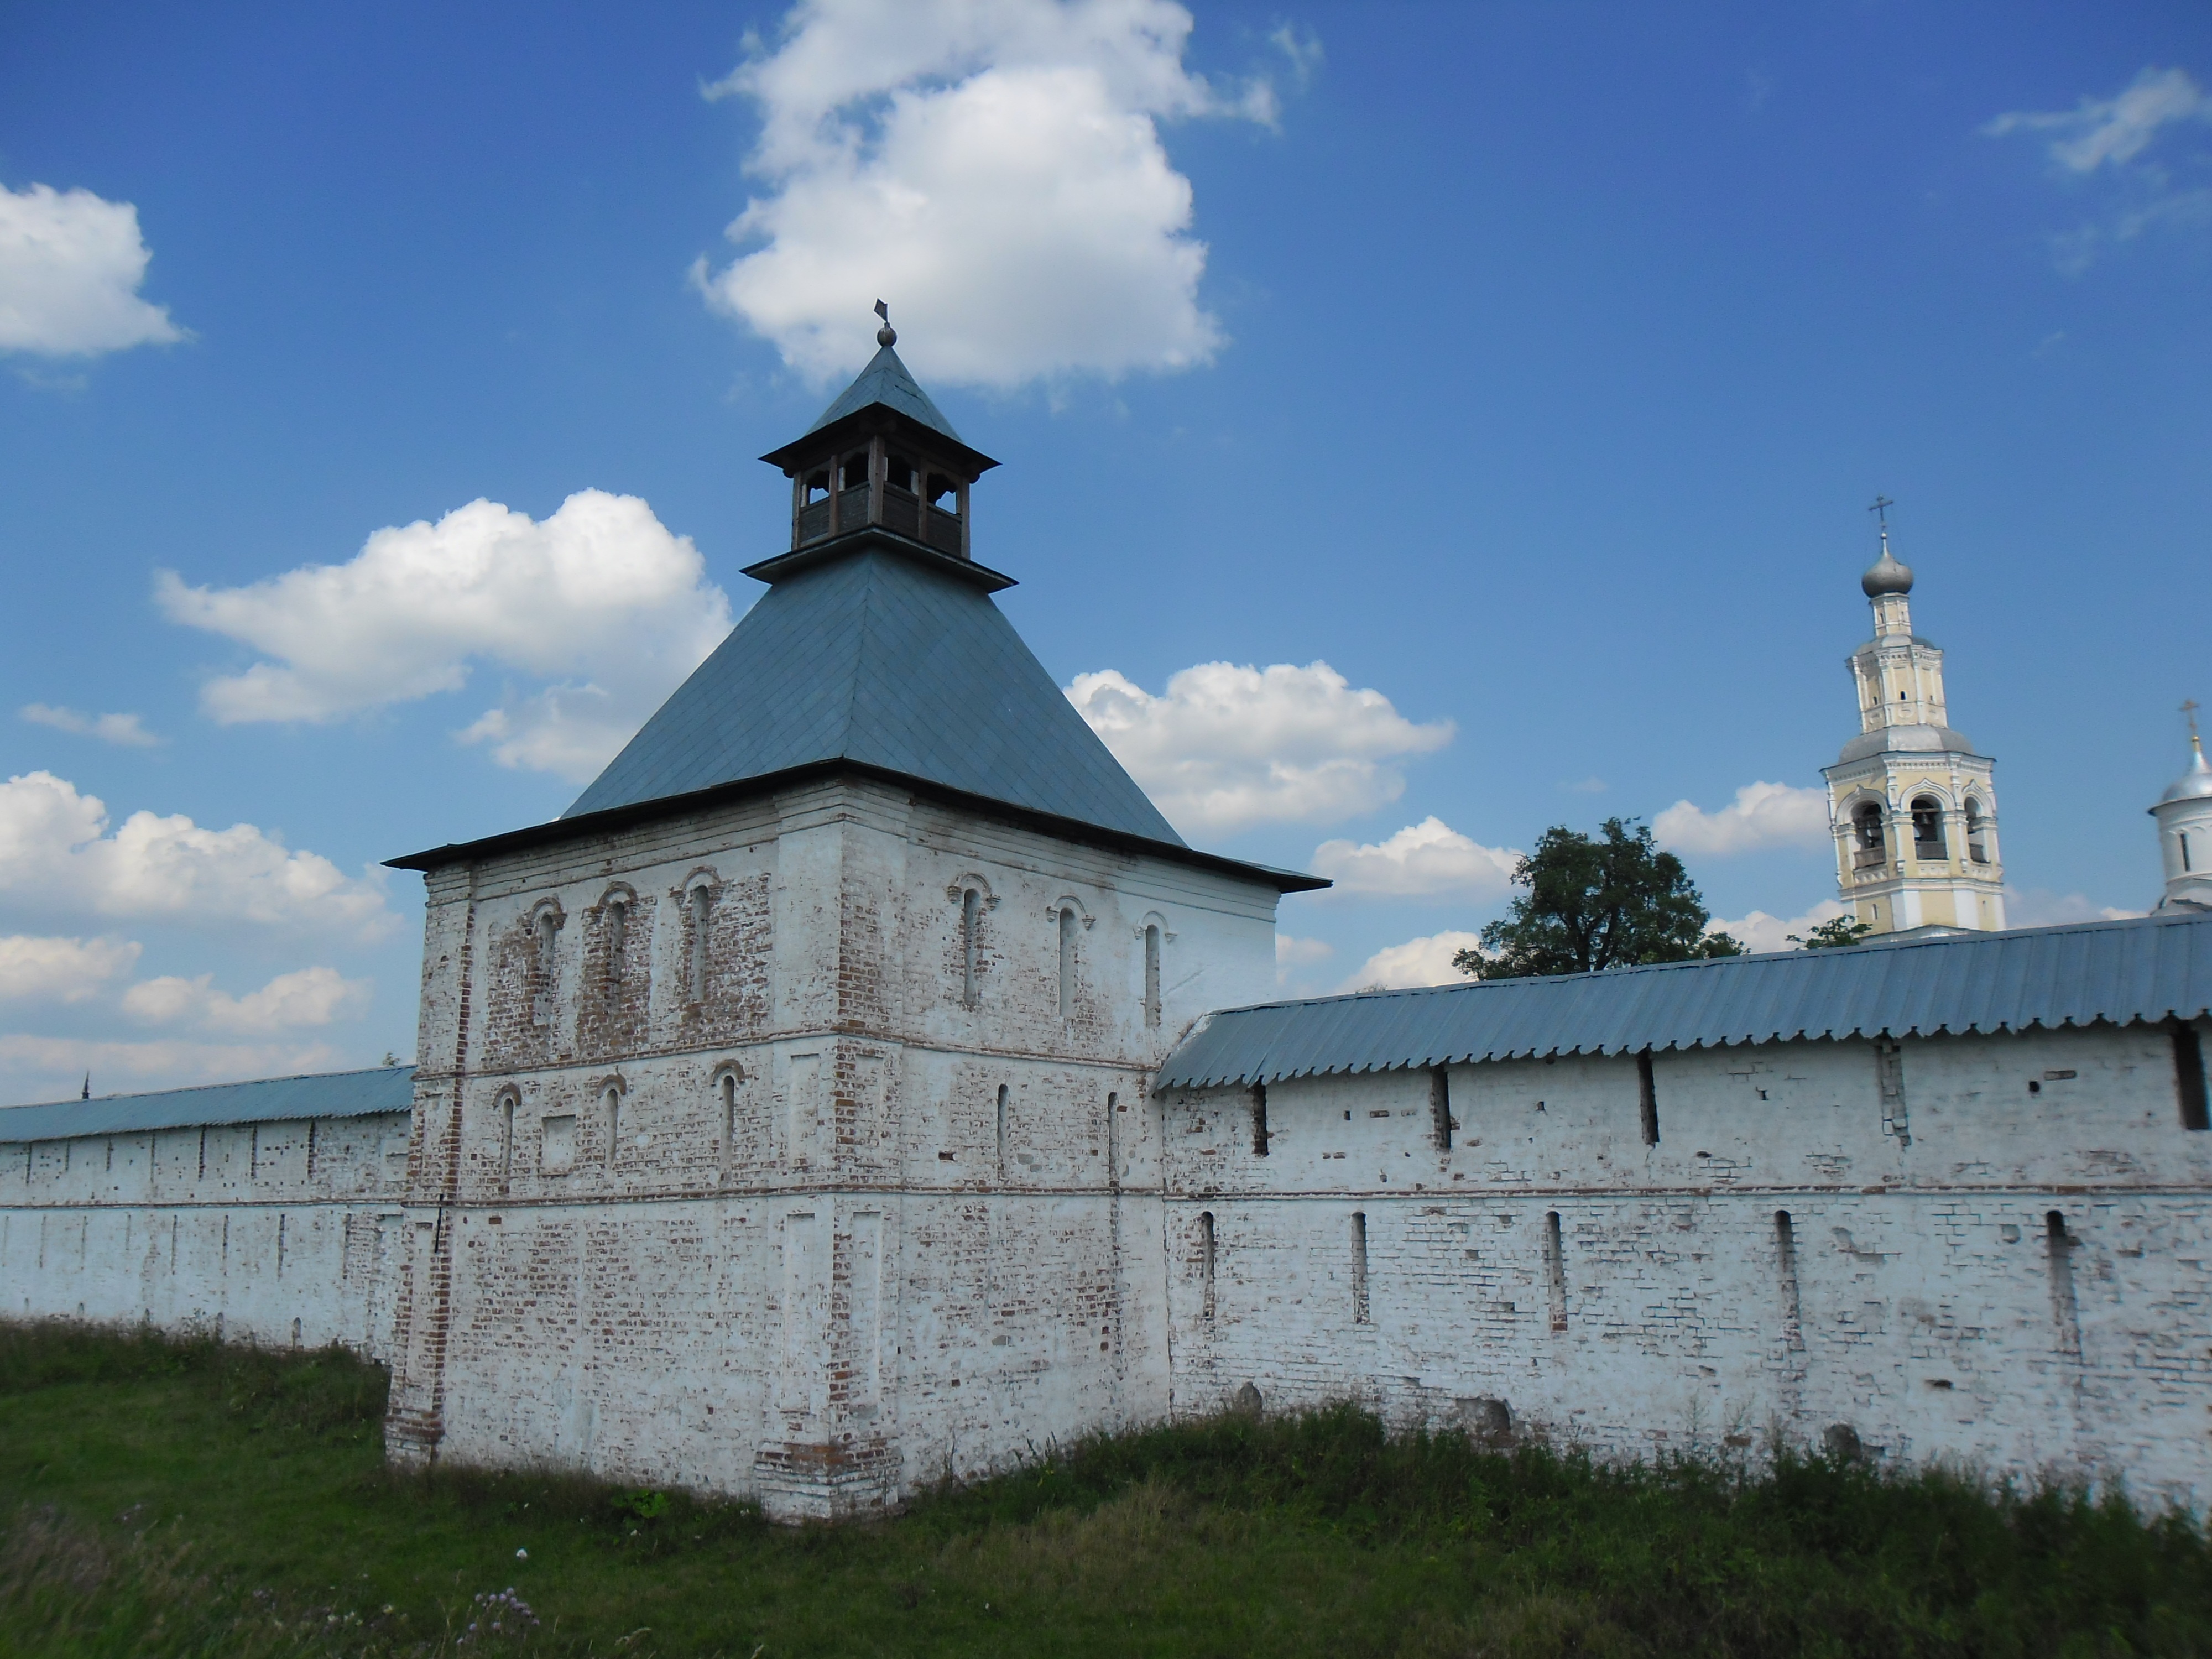
architecture, building, tower, landmark, church, chapel, fortification, place of worship, fortress, steeple, monastery, history, the kremlin, stone masonry